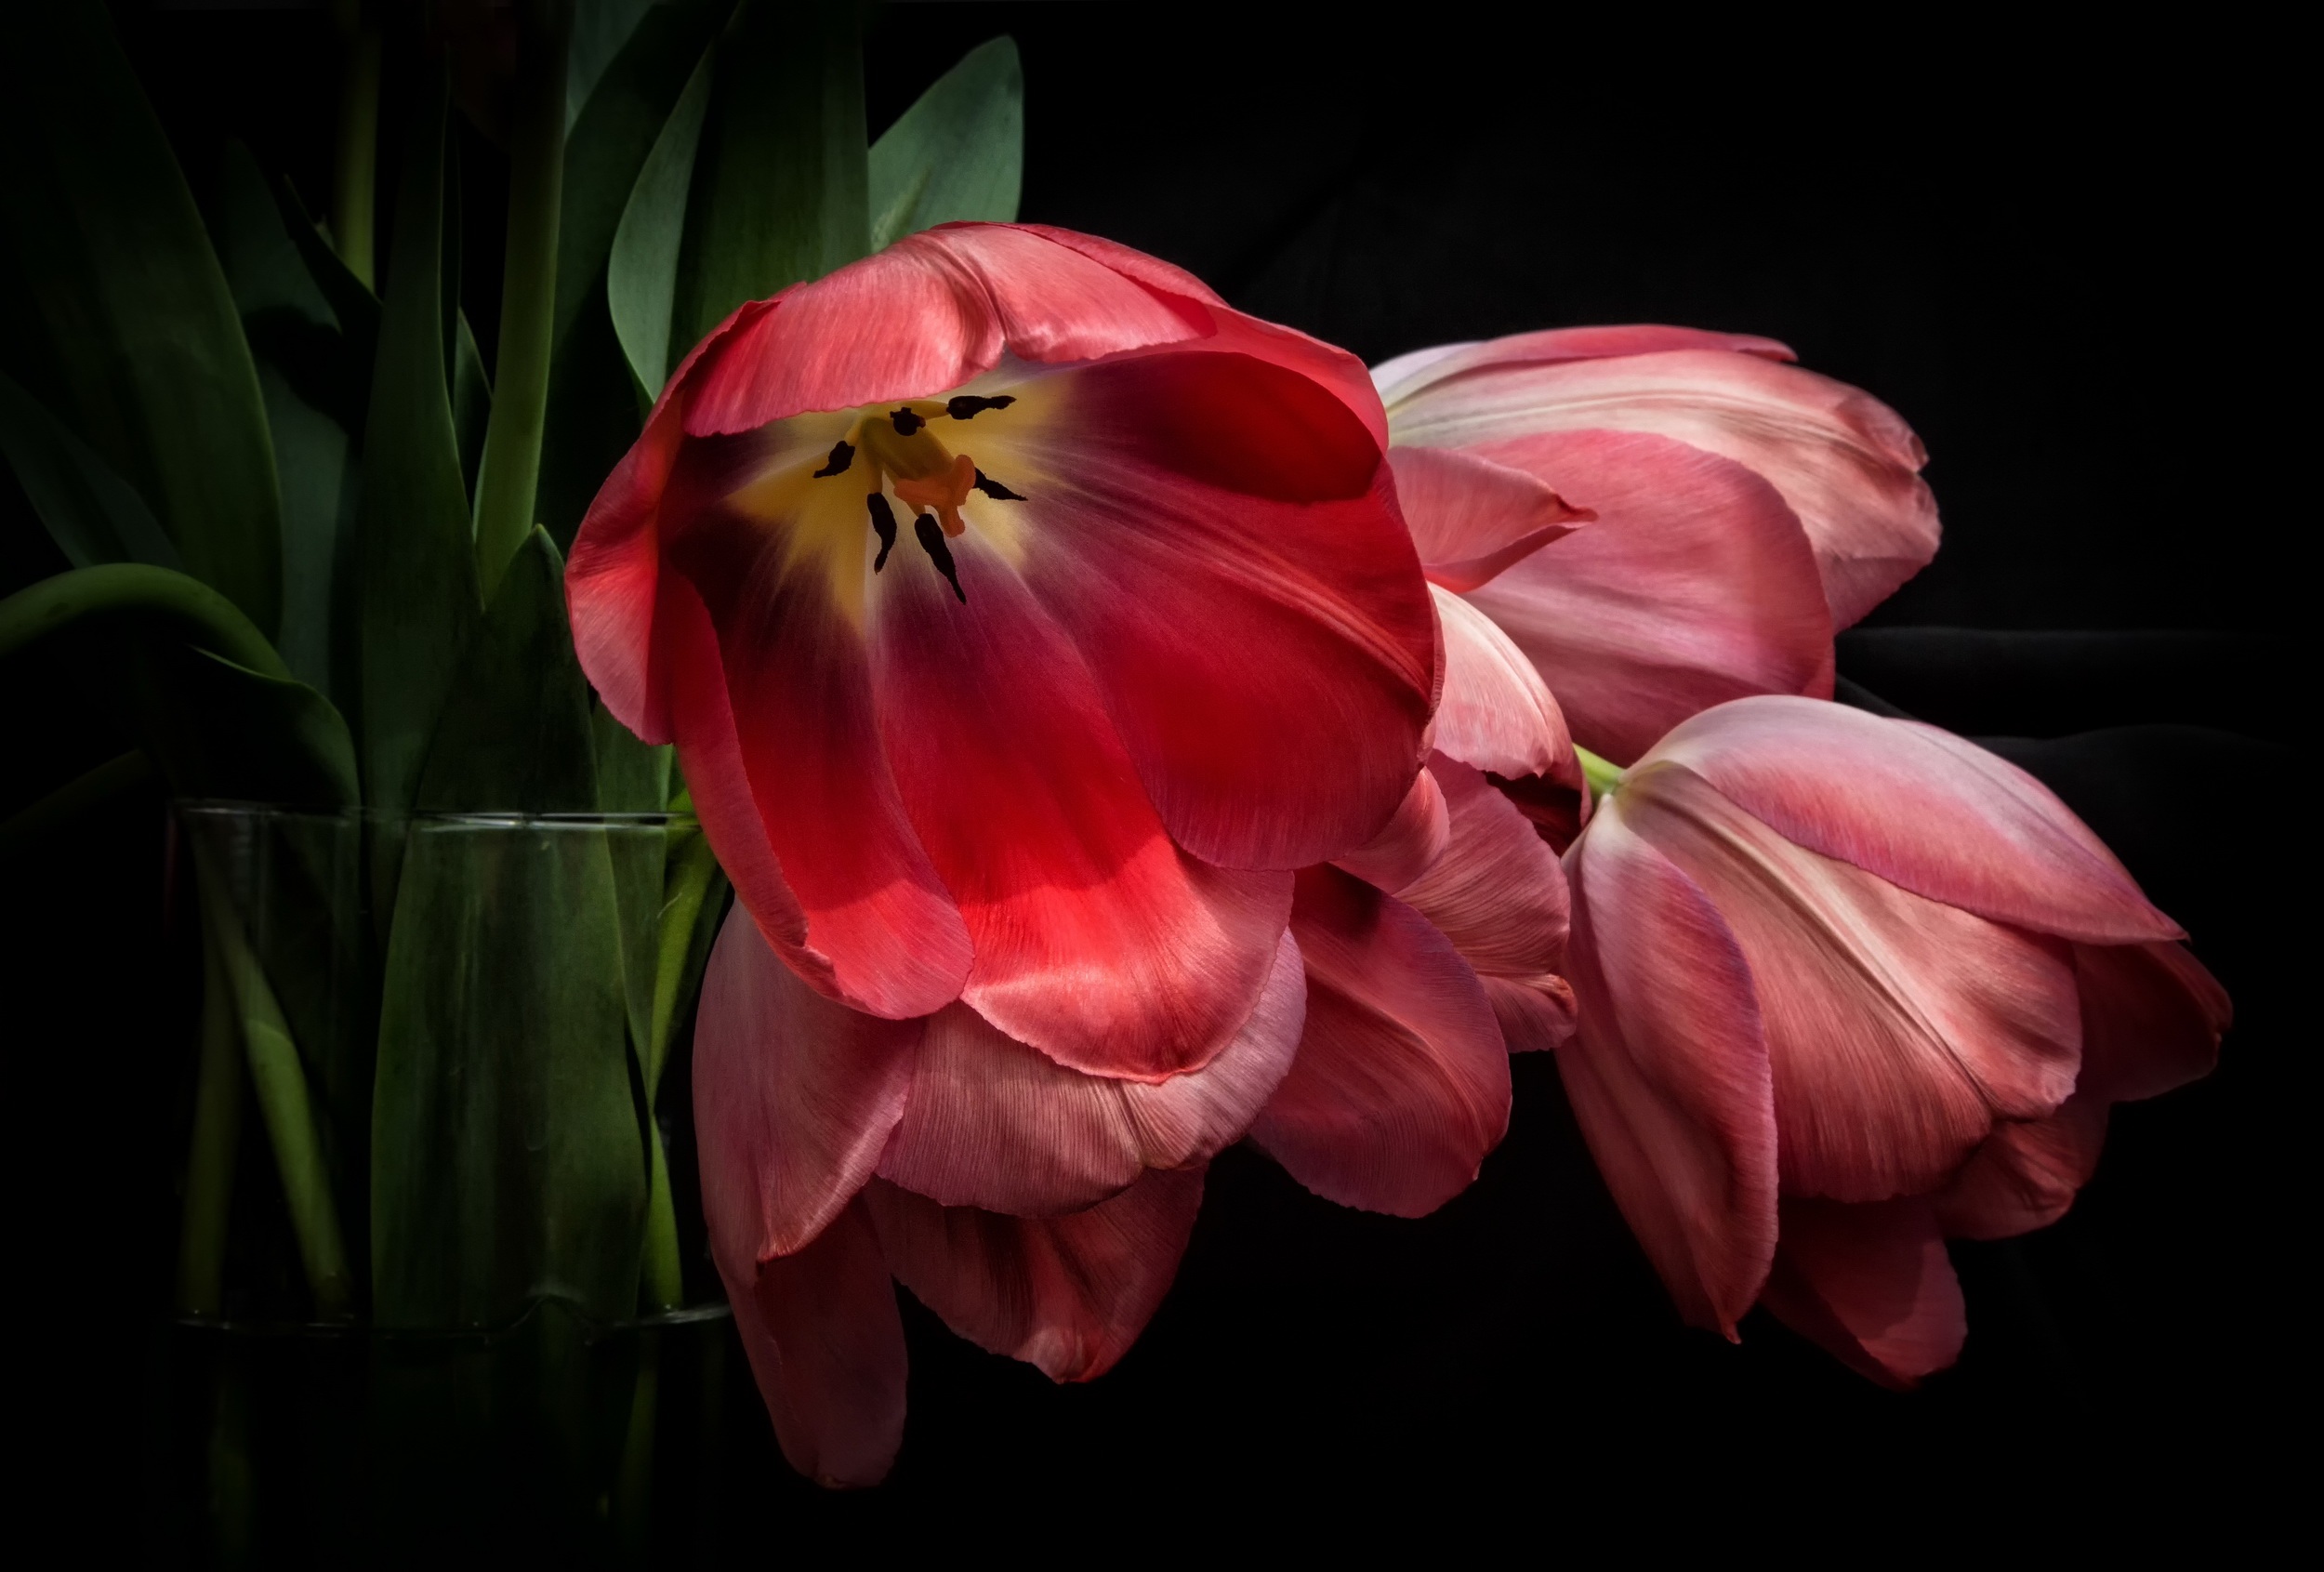
plant, flower, petal, tulip, red, pink, flora, flowers, tulips, macro photography, flowering plant, plant stem, land plant, amaryllis belladonna